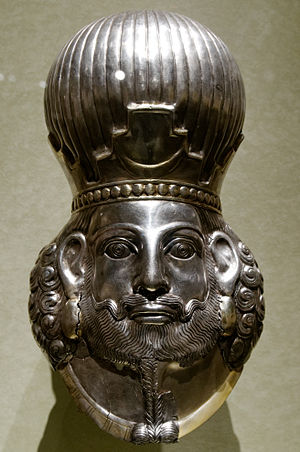
Shapur 2.
Buste af Shapur 2.
Shapur 2., også kendt som Shapur 2. den Store, var den tiende Kongernes Konge af Sassaniderne. Han var den længst regerende monark i Iransk historie, regerende i hele sit halvfjerds år lange liv fra 309 til 379. Han var søn af Hormizd 2.